Ivan the Terrible

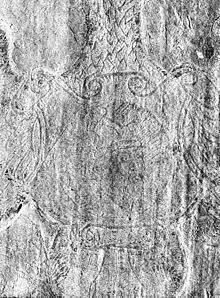
The only authentic lifetime portrait of Ivan IV is embossed on the binding of the first printed Apostle of 1564.

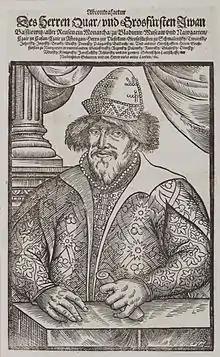
16th century German engraving of Ivan IV

Ivan the Terrible had at least six (possibly eight) wives, although only four of them were recognised by the Church. Three of them were allegedly poisoned by his enemies or by rival aristocratic families who wanted to promote their daughters to be his brides. He also had nine children.